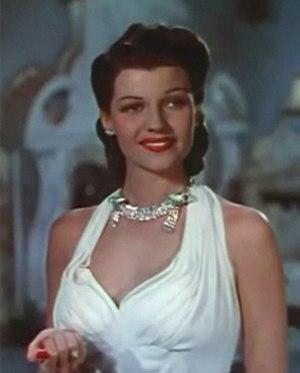
Arènes sanglantes est un film américain réalisé par Rouben Mamoulian, sorti en 1941.